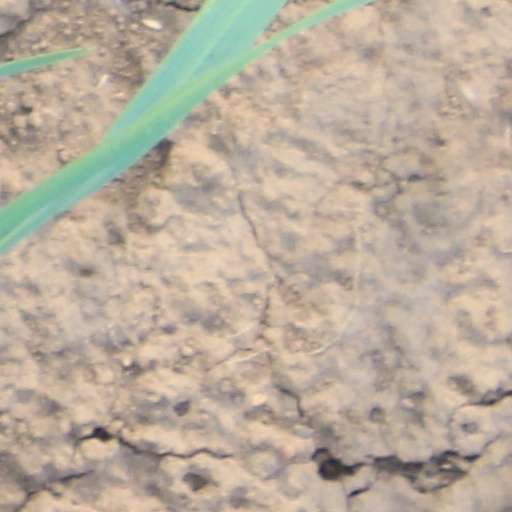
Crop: wheat